History of timekeeping devices

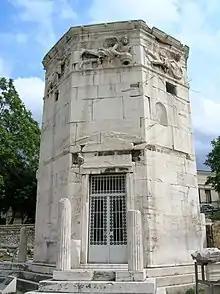
The Tower of the Winds in Athens (1st century BC)

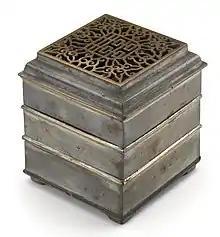
An incense clock; time was measured by means of powdered incense burnt along a pre-measured path

The first devices used for measuring the position of the Sun were shadow clocks, which later developed into the sundial. The oldest known sundial dates back to BC (during the 19th Dynasty), and was discovered in the Valley of the Kings in 2013. Obelisks could indicate whether it was morning or afternoon, as well as the summer and winter solstices. A kind of shadow clock was developed BC that was similar in shape to a bent T-square. It measured the passage of time by the shadow cast by its crossbar, and was oriented eastward in the mornings, and turned around at noon, so it could cast its shadow in the opposite direction.